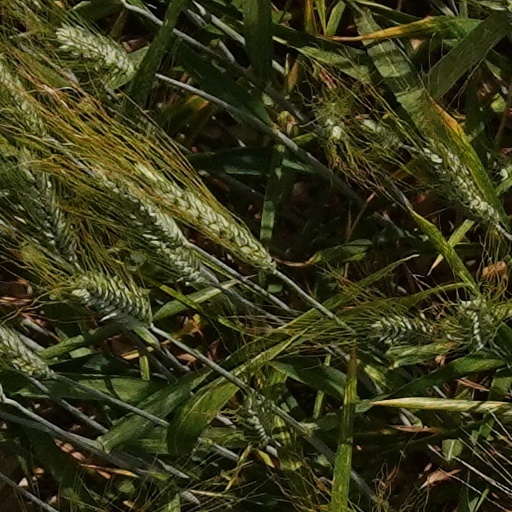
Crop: wheat